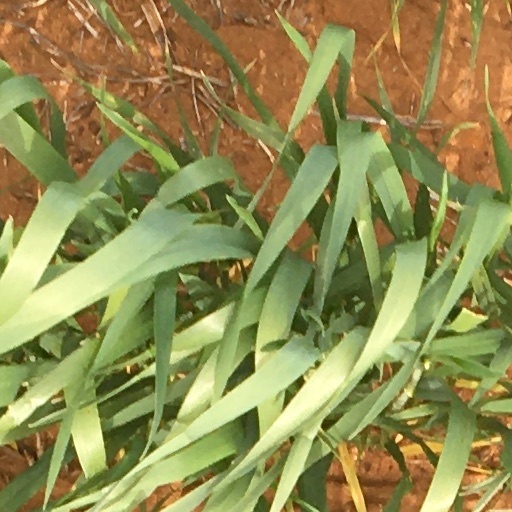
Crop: wheat